Sabrina Setlur

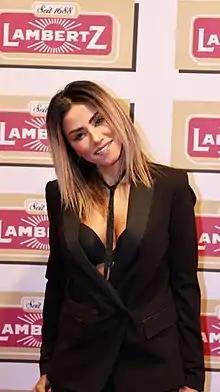
Setlur at the Lambertz Monday Night 2017

Sabrina Setlur (born 10 January 1974), formerly known as Schwester S., is a German rapper. Her debut was in 1995 under the guidance of 3p Records executive and mentor Moses Pelham, producer of her breakthrough single "Ja Klar". Following the drop of her pseudonym and a number-one single, "Du liebst mich nicht", in 1997, a series of hit records established her position as Germany's "best known and highest-selling female rap act" to date.